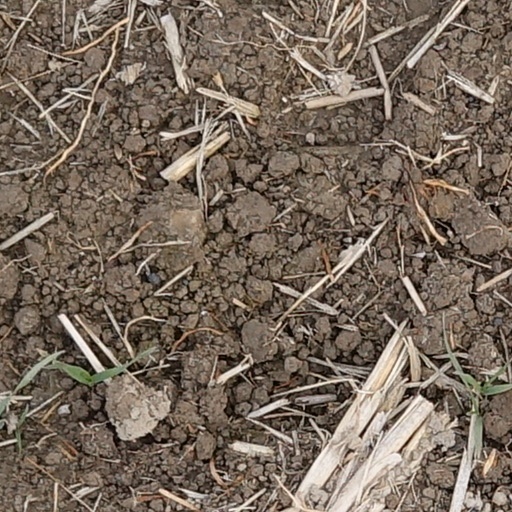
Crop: wheat